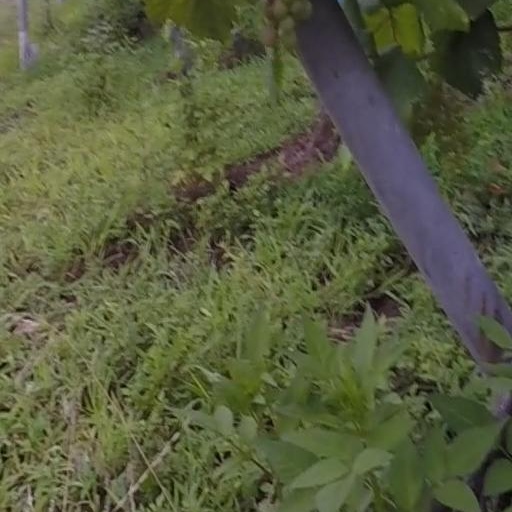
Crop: grape